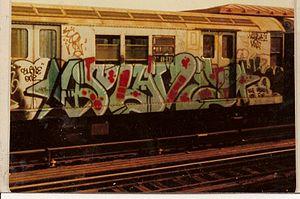
Le métro de New York est un réseau de transport métropolitain desservant la ville de New York aux États-Unis. La totalité des infrastructures et de la flotte appartient à la ville de New York, mais l'exploitation du réseau est confiée à la New York City Transit Authority, une branche de la Metropolitan Transportation Authority.